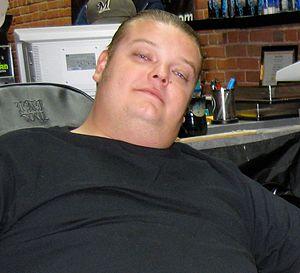
Richard Corey Harrison, dit Corey Harrison ou « Big Hoss », né le 27 avril 1983 à Las Vegas, est un homme d'affaires américain, mieux connu comme étant le co-propriétaire du World Famous Gold & Silver Pawn Shop, avec son père Richard Kevin Harrison.